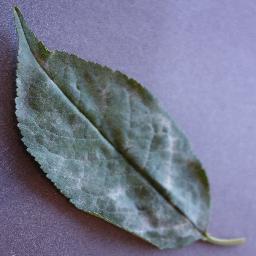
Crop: cherry
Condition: (including_sour)_powdery_mildew